Section 113 of the Constitution of Australia

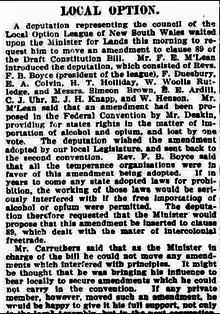
After its defeat at the Adelaide Constitutional Convention, the Local Option League of New South Wales requested that the Minister for Lands reintroduce the proposal allowing States to regulate imported alcohol. He said that he would not introduce the proposal due to his position but would support it if it was proposed by someone else.

The inclusion of section 113 was in the Constitution was advocated for by those in the Australian temperance movement. The Women's Christian Temperance Union, as well as other Australian temperance organisations, sent many petitions to the Constitutional Convention in support of section 113, leading proponent Alfred Deakin to remark that regardless of the merits of the section, it was important that it be included to obtain the support of "a very large section of the population who are amongst the most active politically".